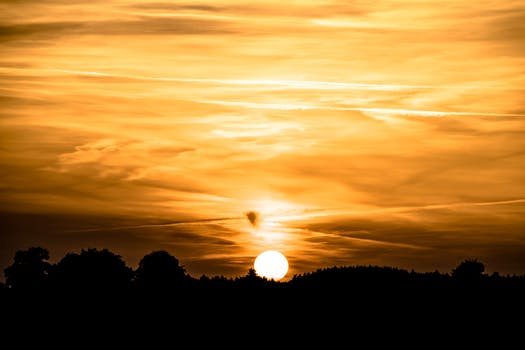
Label: No Watermark